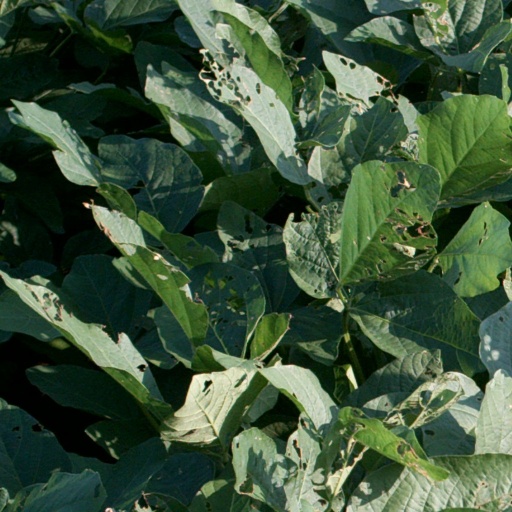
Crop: soybean